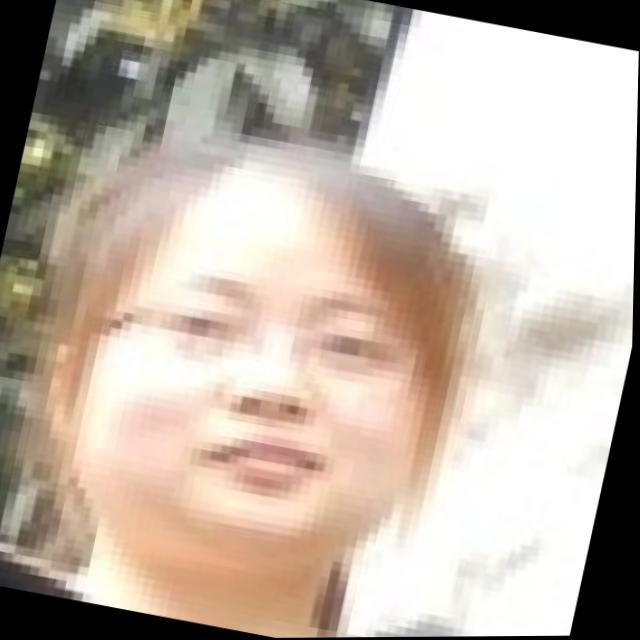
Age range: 21-44